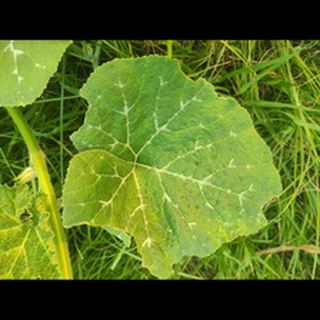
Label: pumpkin_bacterial_leaf_spot